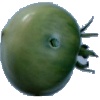
Label: Tomato not Ripened 1